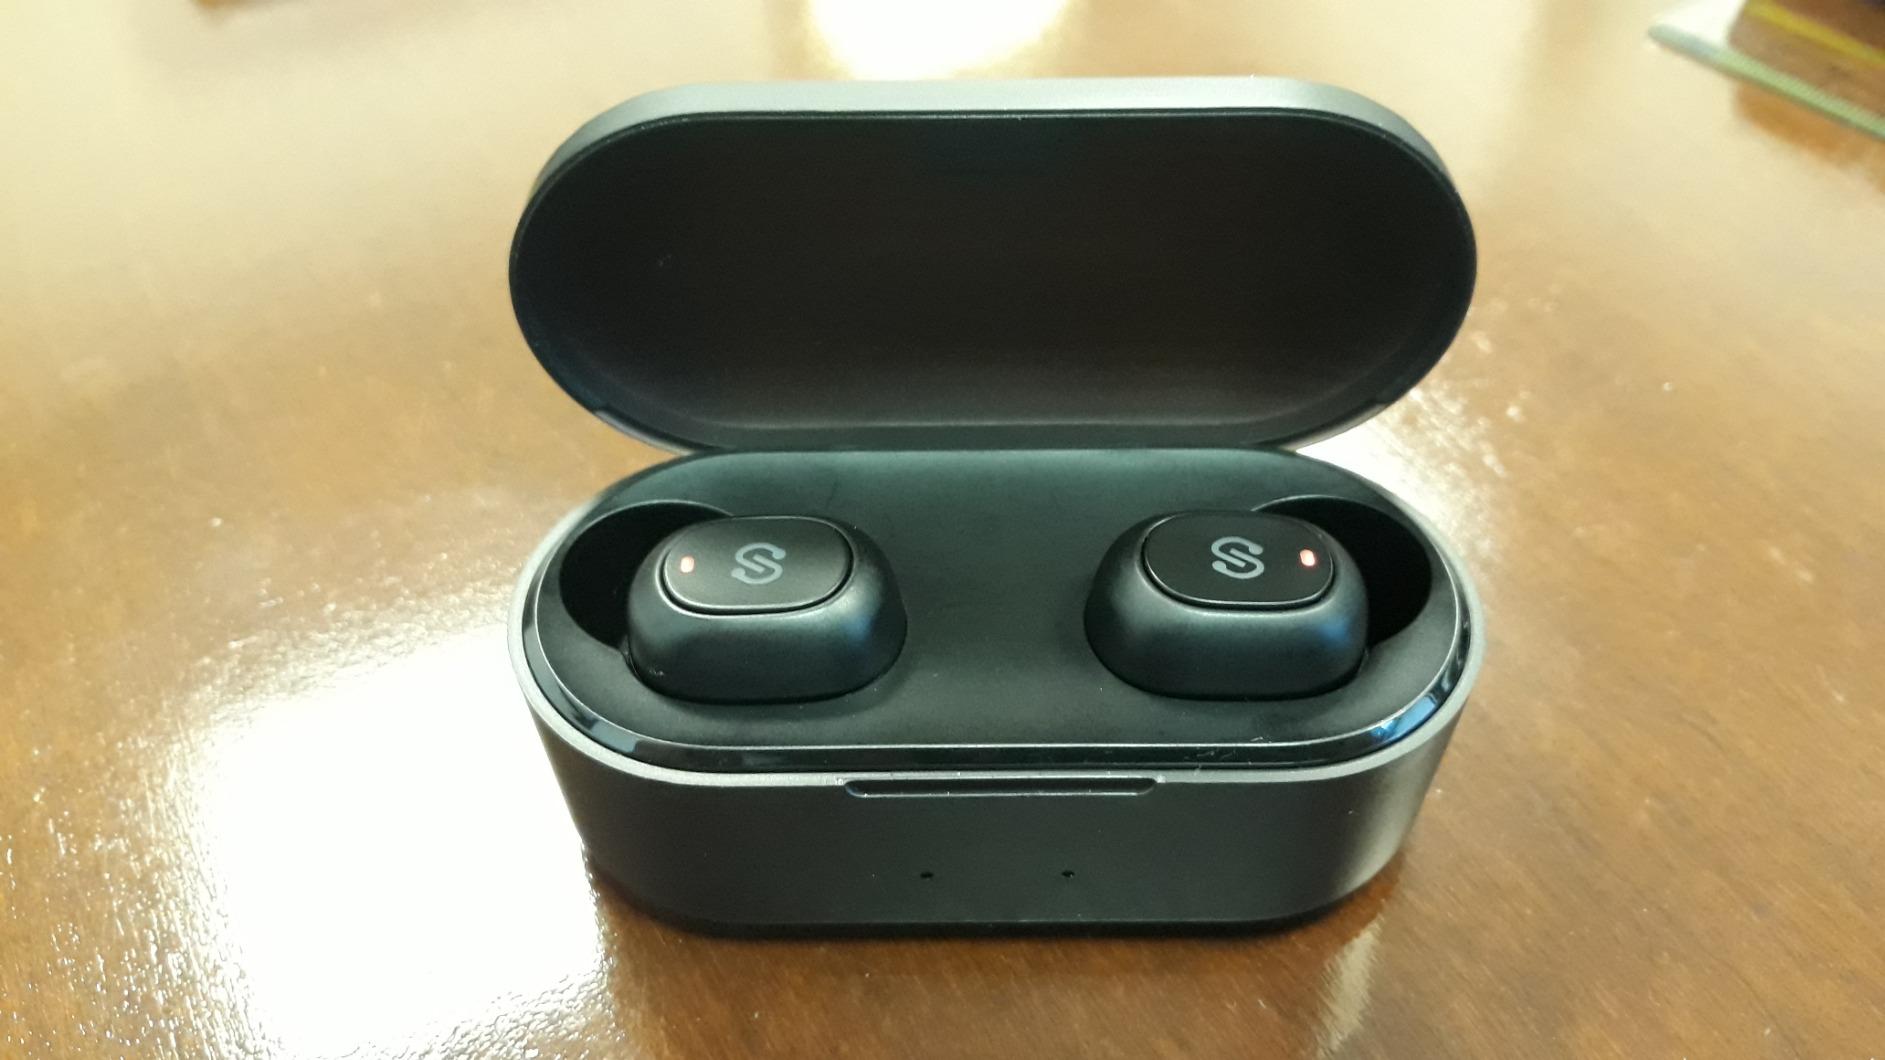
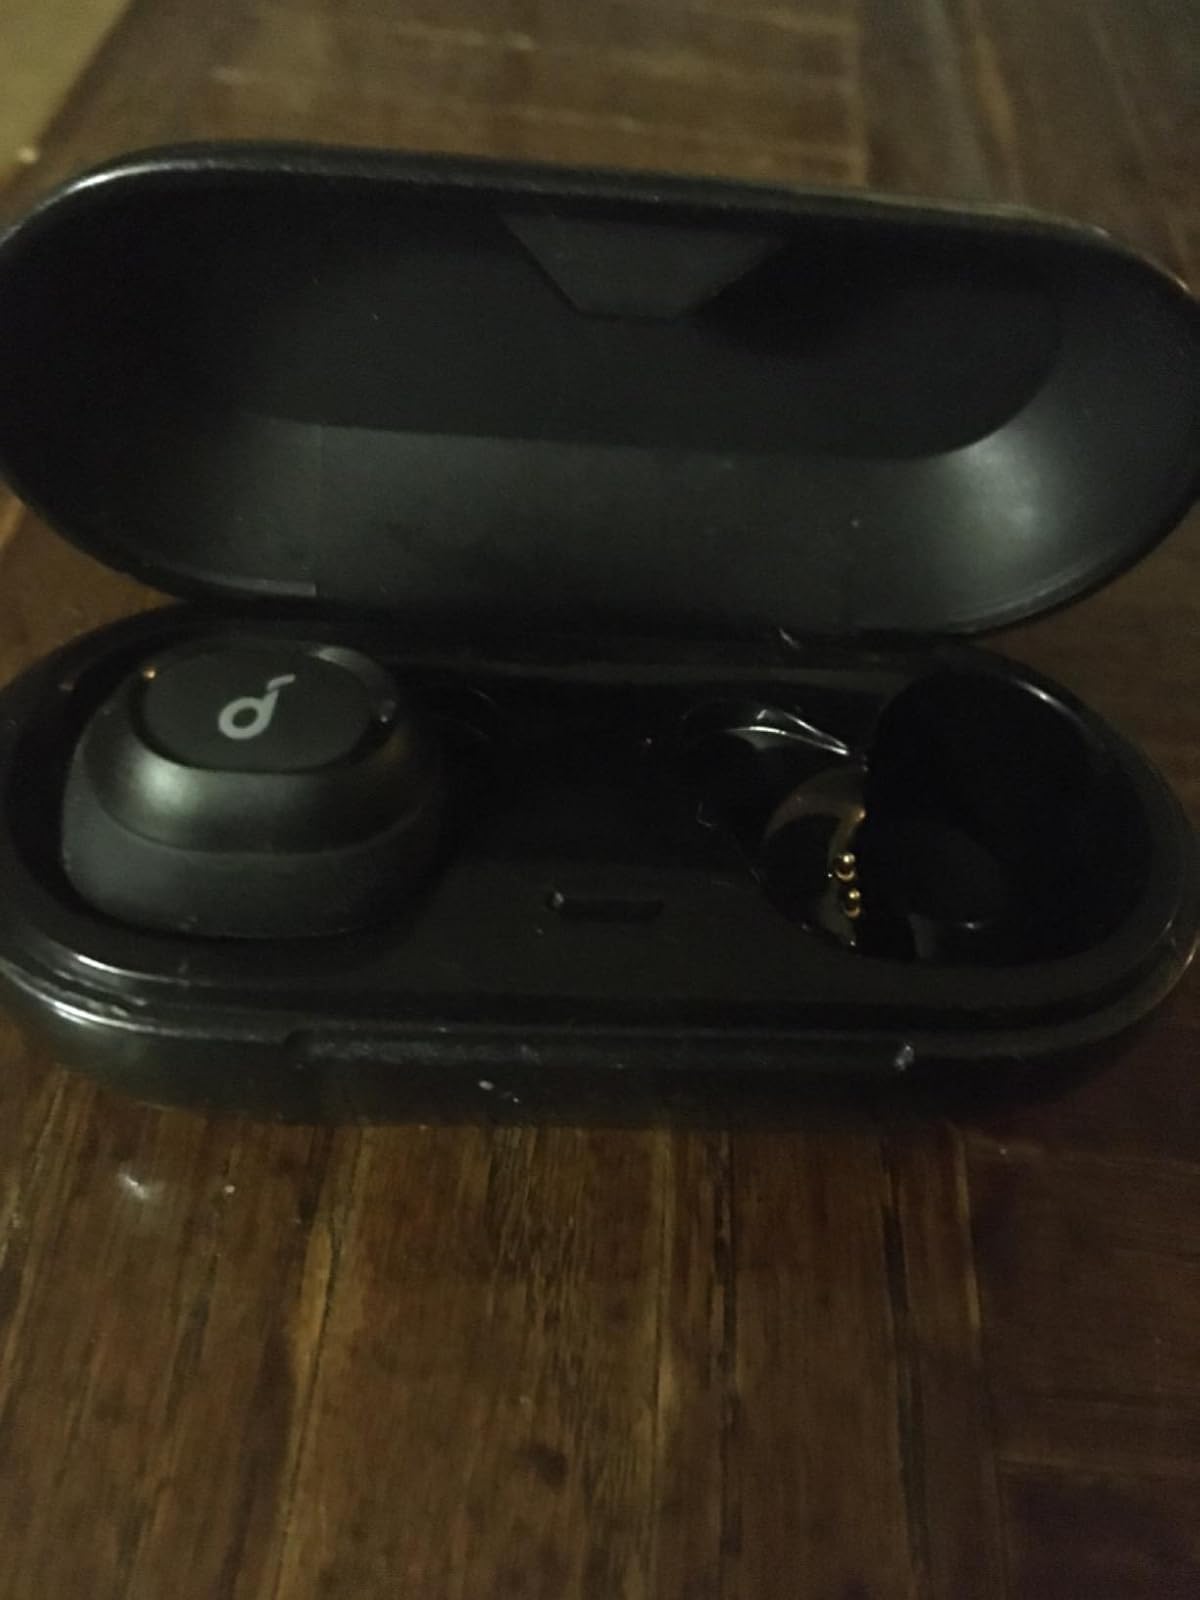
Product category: earbuds
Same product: no